Theera Kaadhal

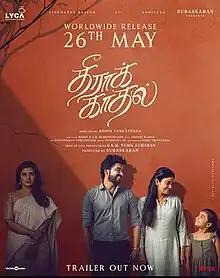
Theatrical release poster

Theera Kaadhal is a 2023 Indian Tamil-language romantic drama film directed by Rohin Venkatesan. The film stars Jai, Aishwarya Rajesh and Sshivada in lead roles. The music was composed by Siddhu Kumar with cinematography by Ravivarman Neelamegam and editing by Prasanna GK. The film released on 26 May 2023.